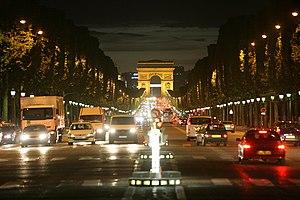
Avenue des Champs-Élysées